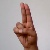
The image shows a hand gesture representing the letter 'U' in Indian Sign Language.